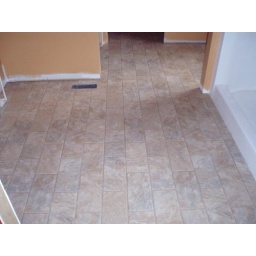
master bath floor (also in guest bath and laundry room)